Balkan Mountains

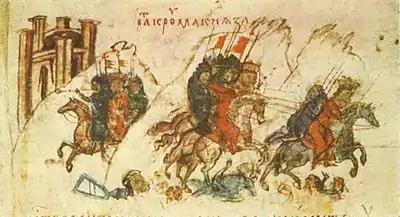
The Bulgarian army under Khan Krum defeats the Byzantine Emperor Nicephorus I in the battle of the Varbitsa Pass in 811, "Manasses Chronicle"

The Balkan Mountains have had a significant and special place in the history of Bulgaria since its founding in 681. It was a natural fortress of the Bulgarian Empire for centuries and formed an effective barrier to Moesia where most of the medieval capitals were located. The Balkan mountains were the site of numerous battles between the Bulgarian and Byzantine Empires including the Battle of the Rishki Pass (759), Battle of the Varbitsa Pass (811), the Battle of Tryavna (1190) and the Battle of Devina (1279). In the battle of the Varbitsa Pass, Khan Krum decisively defeated an enormous Byzantine army, killing Emperor Nikephoros I. For many centuries, the Byzantines feared these mountains, their armies reportedly retreating upon approaching them.